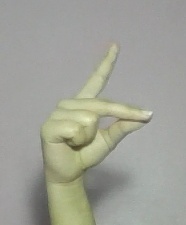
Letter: ta